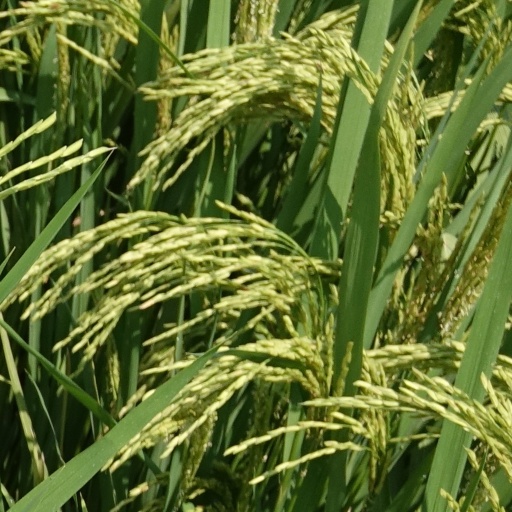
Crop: rice